Ignazio Vian

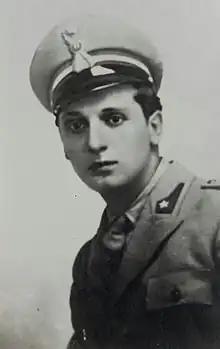

Ignazio Vian (9 February 1917 – 22 July 1944) was an Italian officer and Resistance leader during World War II.